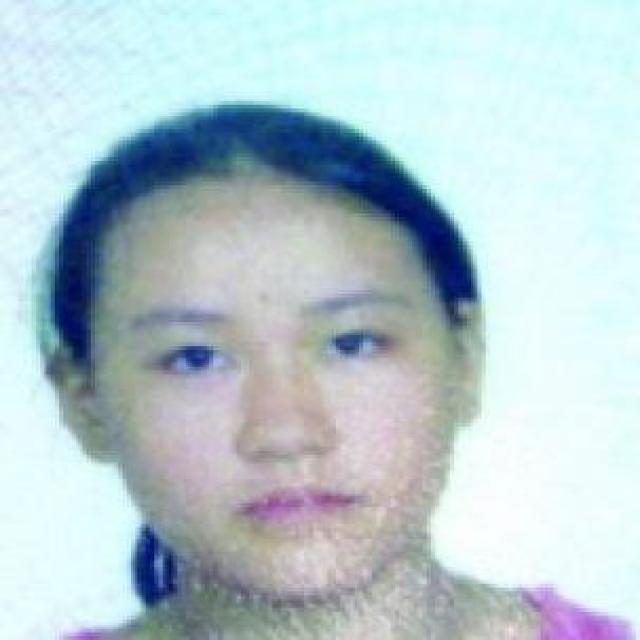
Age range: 13-20